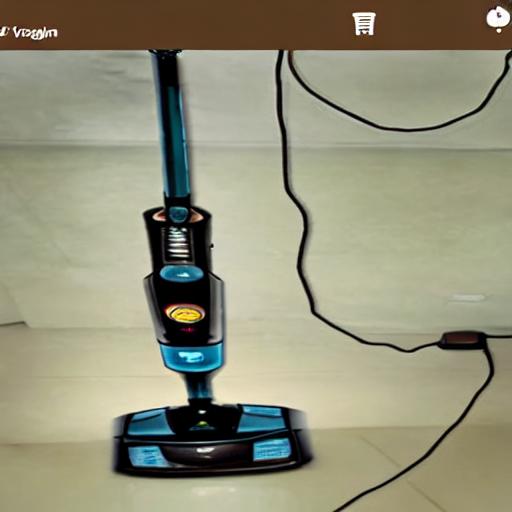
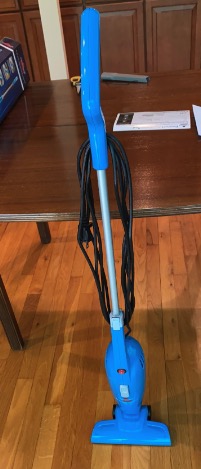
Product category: items_vacuum
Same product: no